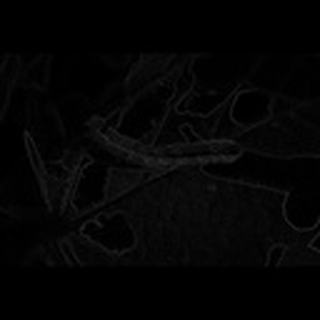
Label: cotton_army_worm